Lee's Sandwiches

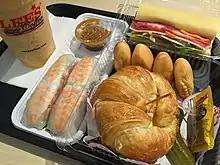
Typical Lee's Sandwiches fare, pictured here at the Taipei location, includes croissant sandwiches, special combination , , and iced coffee.

By 2006, Lee's had become one of the fastest-growing fast food chains in the western United States. In March 2006, it opened its largest location, at , in Houston. A long line formed in anticipation of the grand opening of Lee's' first Houston location.